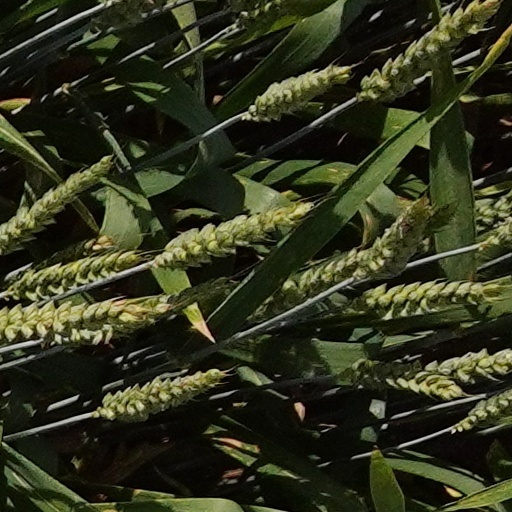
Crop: wheat